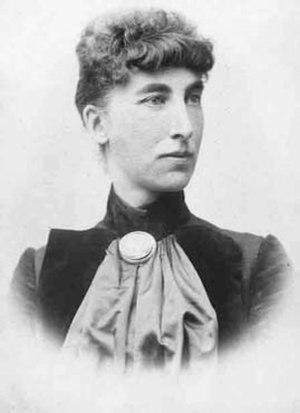
Victoria Benedictsson était une auteur suédoise. Elle est née Victoria Maria Bruzelius à Domme, un village dans la province de Skåne. Elle a écrit sous le nom de plume de Ernst Ahlgren.